Macedonia (food)

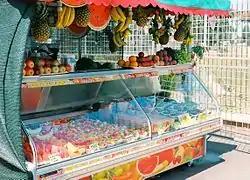
Macedonia, fruit for sale in Rome, Italy, 2016

Macedonia or macédoine is a French culinary term referring to a salad composed of small pieces of fruit or vegetables. Fruit Macedonia is a fresh fruit salad and is a common dessert in Greece, Romania, Spain, France, Italy and South America. Vegetable Macedonia or "Macédoine de légumes" nowadays is usually a cold salad or hors d'oeuvre of diced vegetables, in France often including red beans. "Macédoine de légumes" is also a hot vegetable dish consisting of the same vegetables served with butter. Prepared macédoine, a mixture of diced vegetables and often peas, is often sold canned or frozen. It is sometimes mixed with mayonnaise combined with aspic stock, making it similar to Russian salad.